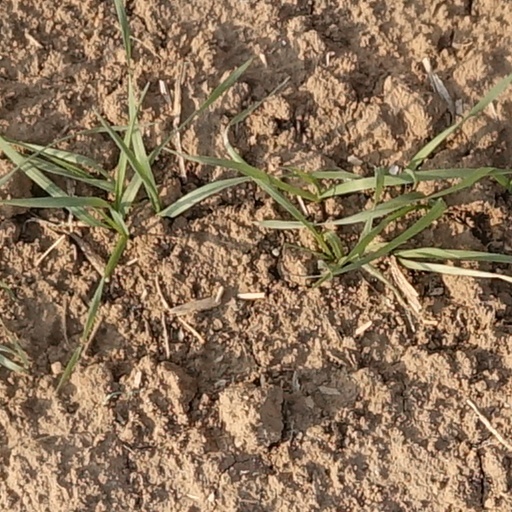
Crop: wheat